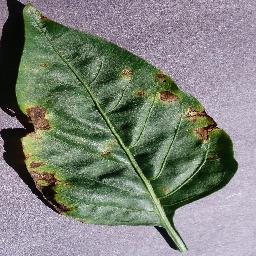
Label: Pepper,_bell___Bacterial_spot